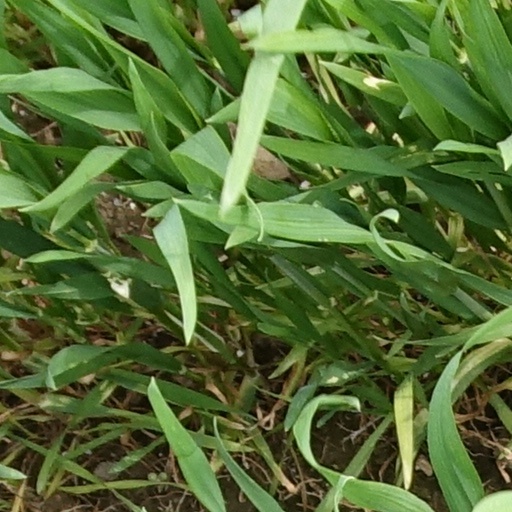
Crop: wheat